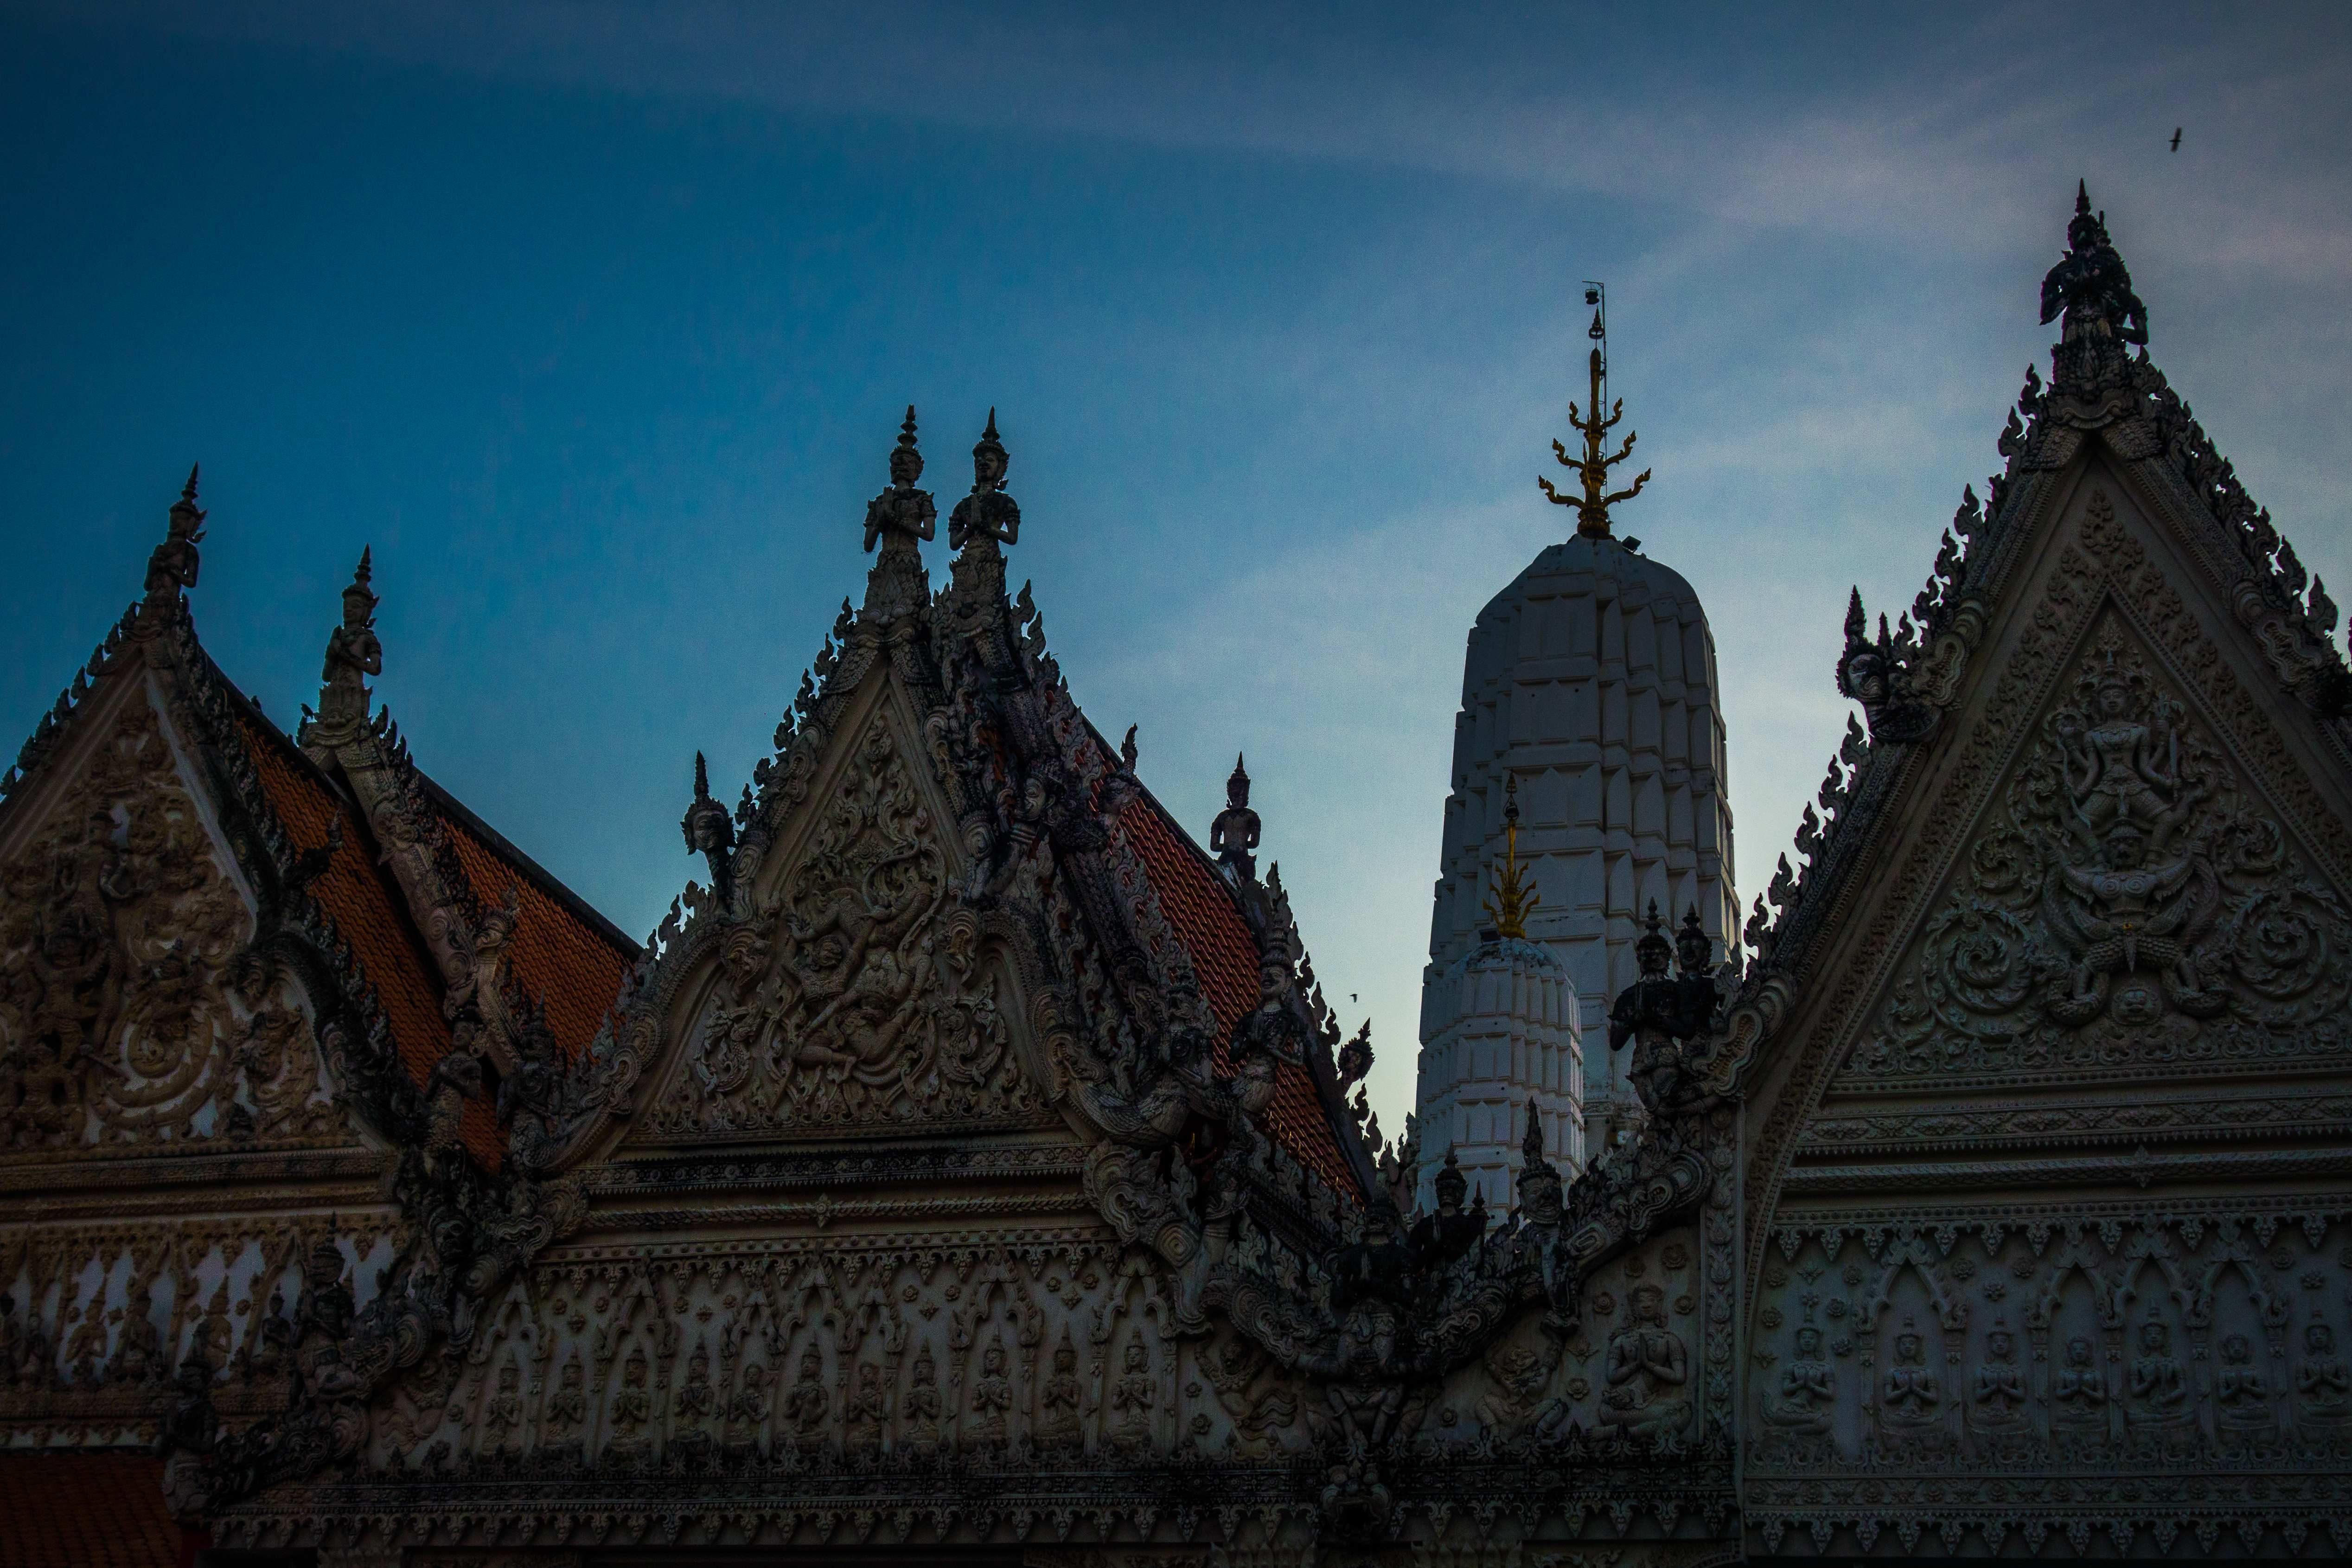
stucco work, thai, art, sculpture, temple, surface, sky, spire, architecture, landmark, place of worship, building, cloud, roof, wat, medieval architecture, facade, steeple, historic site, symmetry, hindu temple, world, tower, city